WWMI

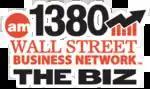
Logo as "The Biz"

On April 3, 1939, the Federal Communications Commission awarded a construction permit to the Pinellas Broadcasting Company. It was allowed to build a new radio station on 1370 kHz in St. Petersburg, broadcasting with 250 watts during the day and 100 at night. Its call sign during the construction months was WBOX. But it changed to WTSP ("Welcome to St. Petersburg") before launch. The station signed on the air on the morning of November 30. In the same year it was founded, Pinellas Broadcasting was sold to Paul and Nelson Poynter, who owned the "St. Petersburg Times".